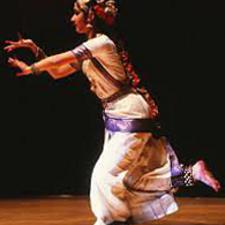
Dance form: kuchipudi